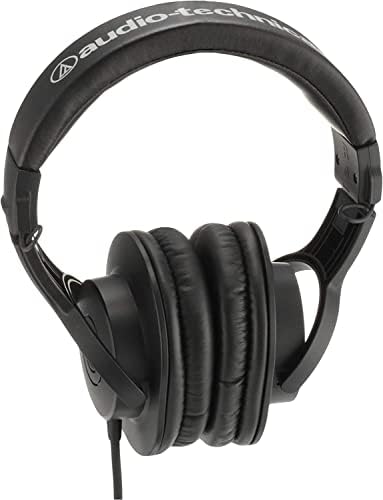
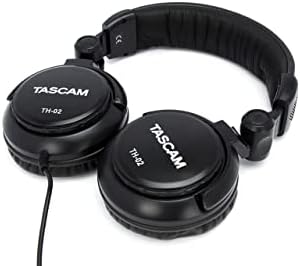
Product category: headphones
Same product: no